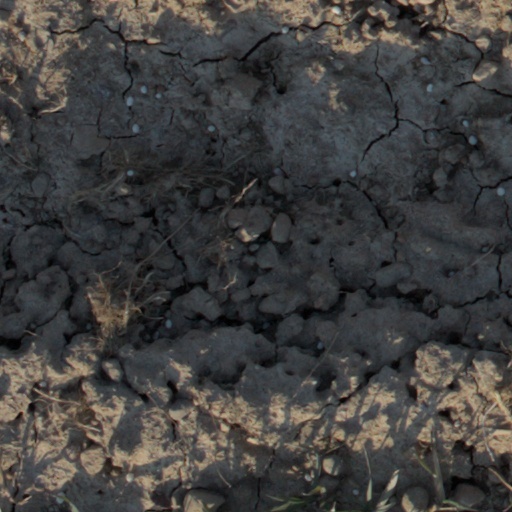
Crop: wheat